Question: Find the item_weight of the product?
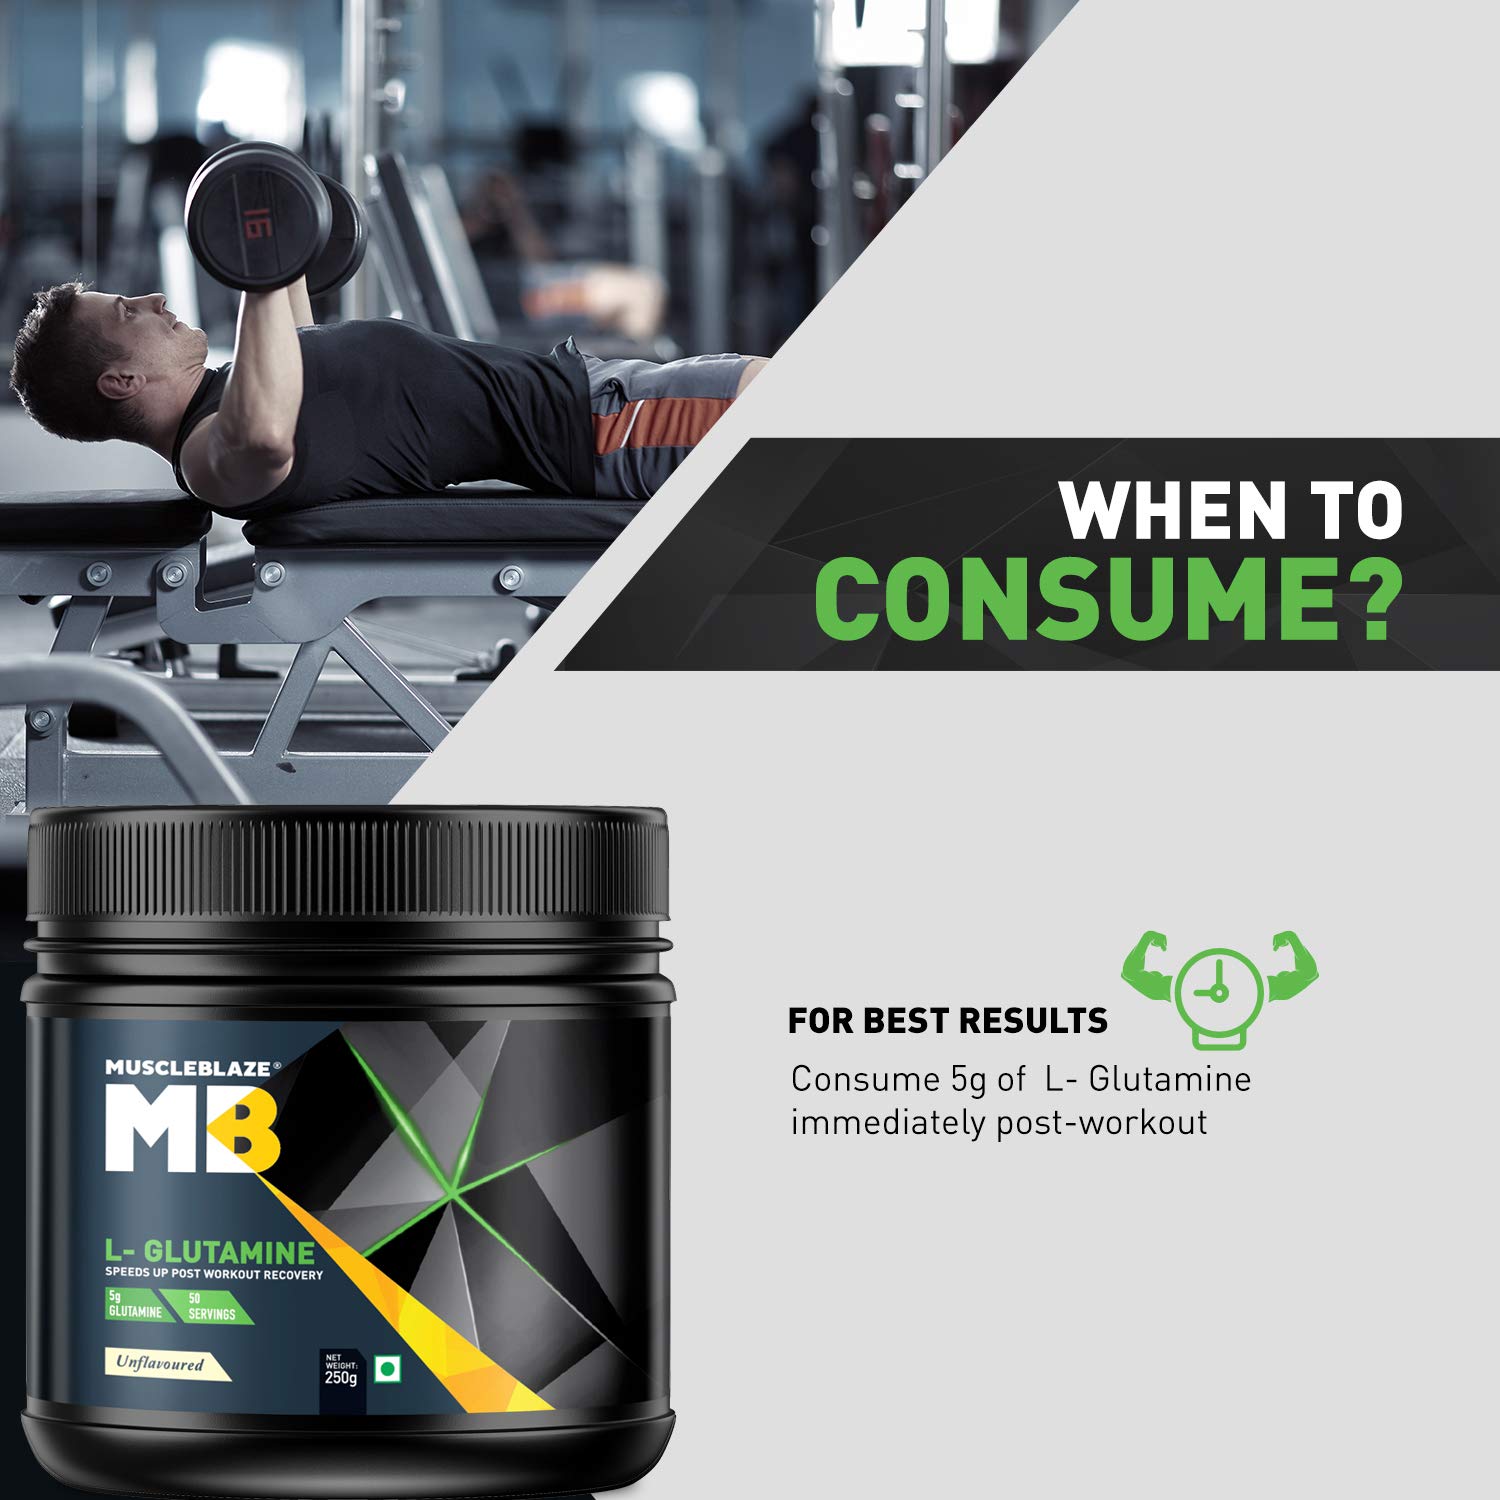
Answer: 250 gram